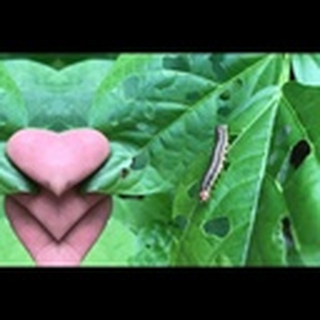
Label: cotton_army_worm